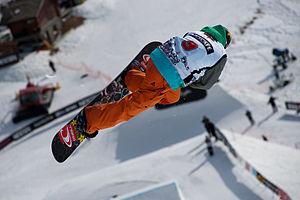
Gian Simmen, né le 19 février 1977 à Coire, est un snowboardeur suisse. Il devient le premier champion olympique de half-pipe en 1998.